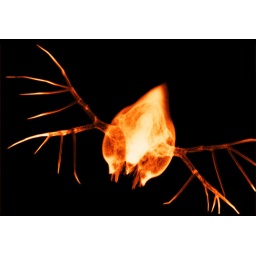
This photograph is not 3d not processing by the computer graphic. It is a genuine water flea.